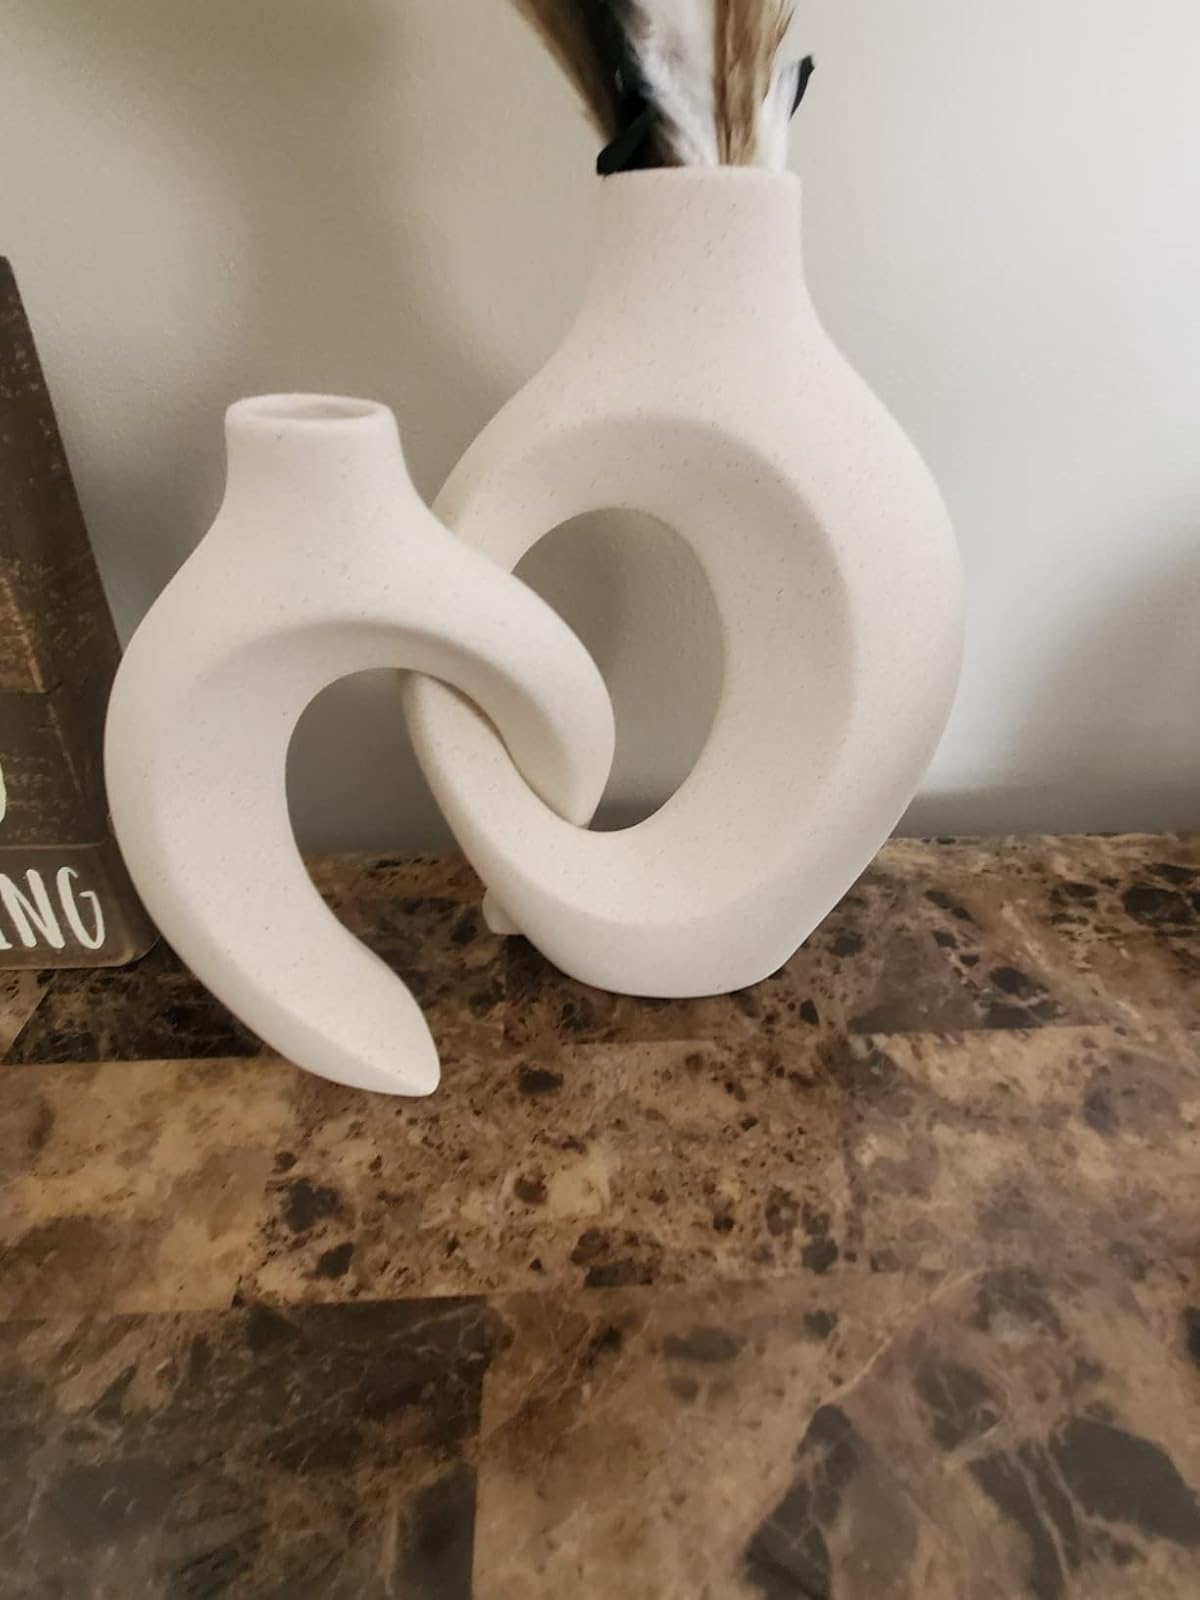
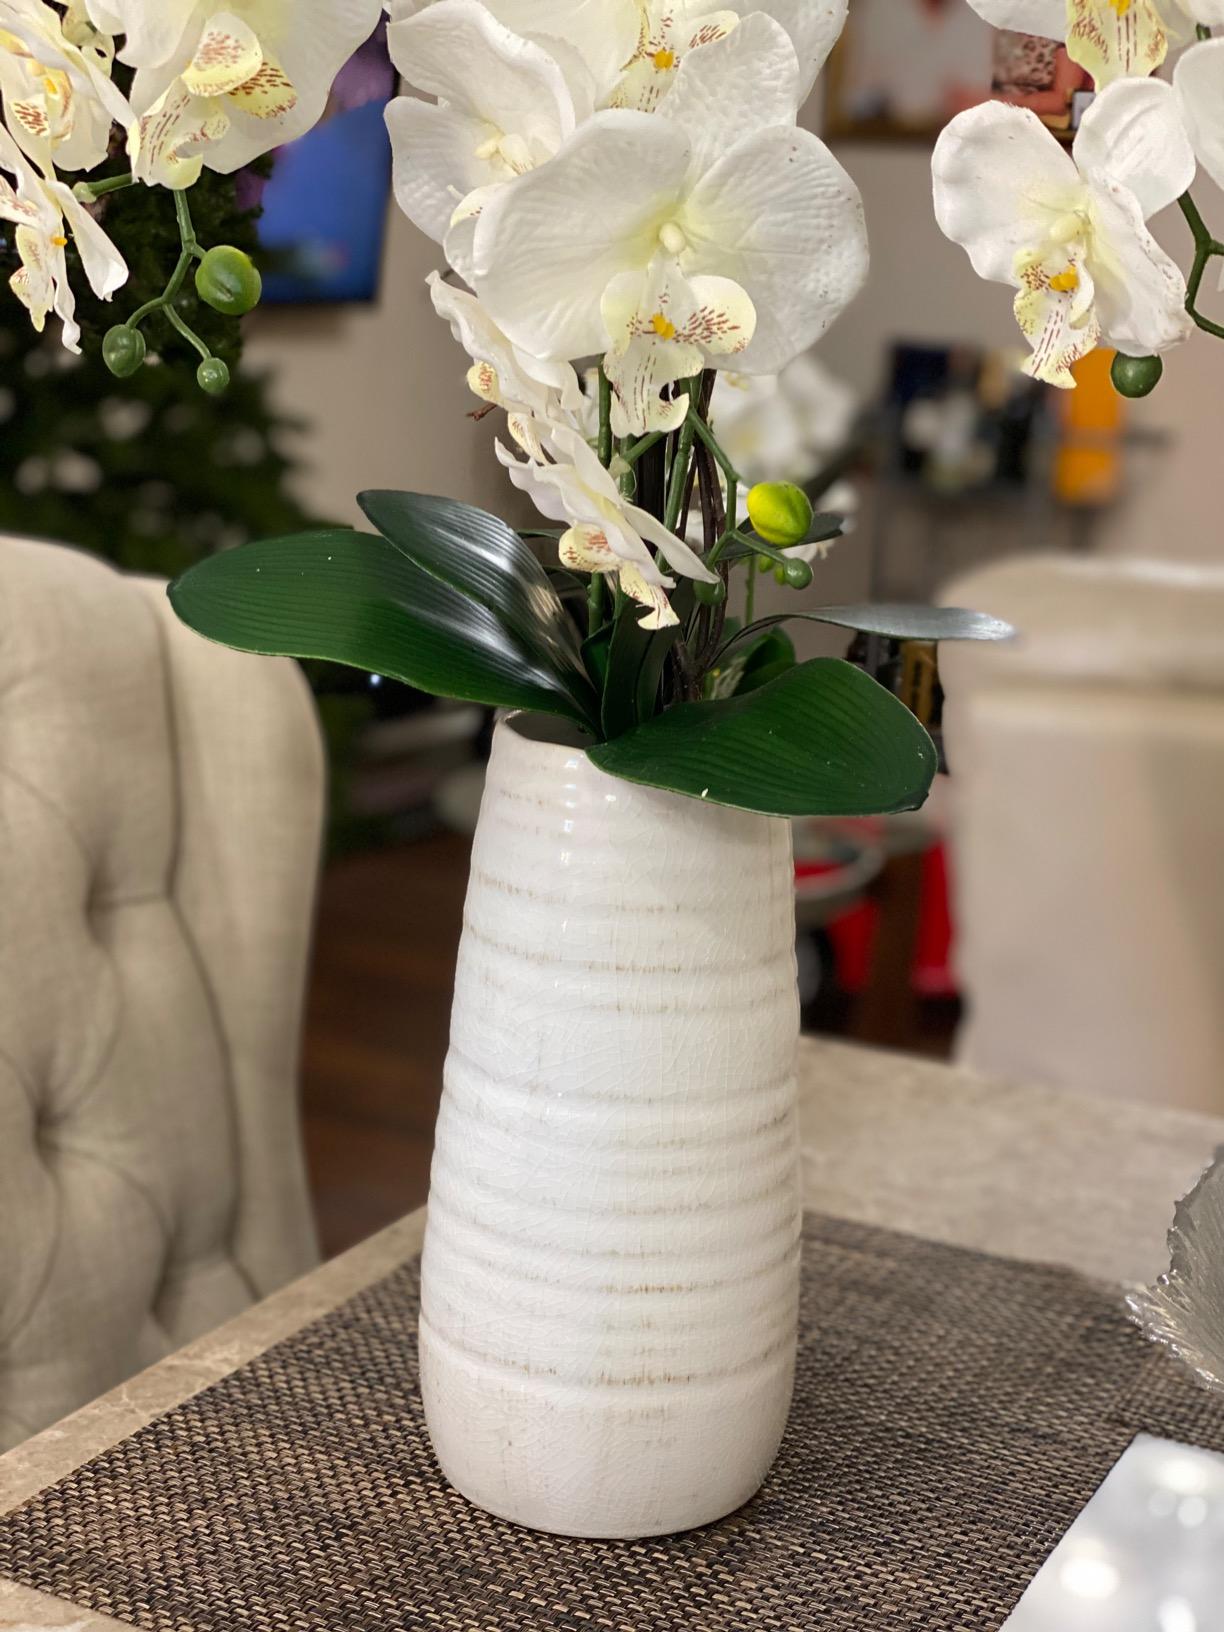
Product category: vase
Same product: no